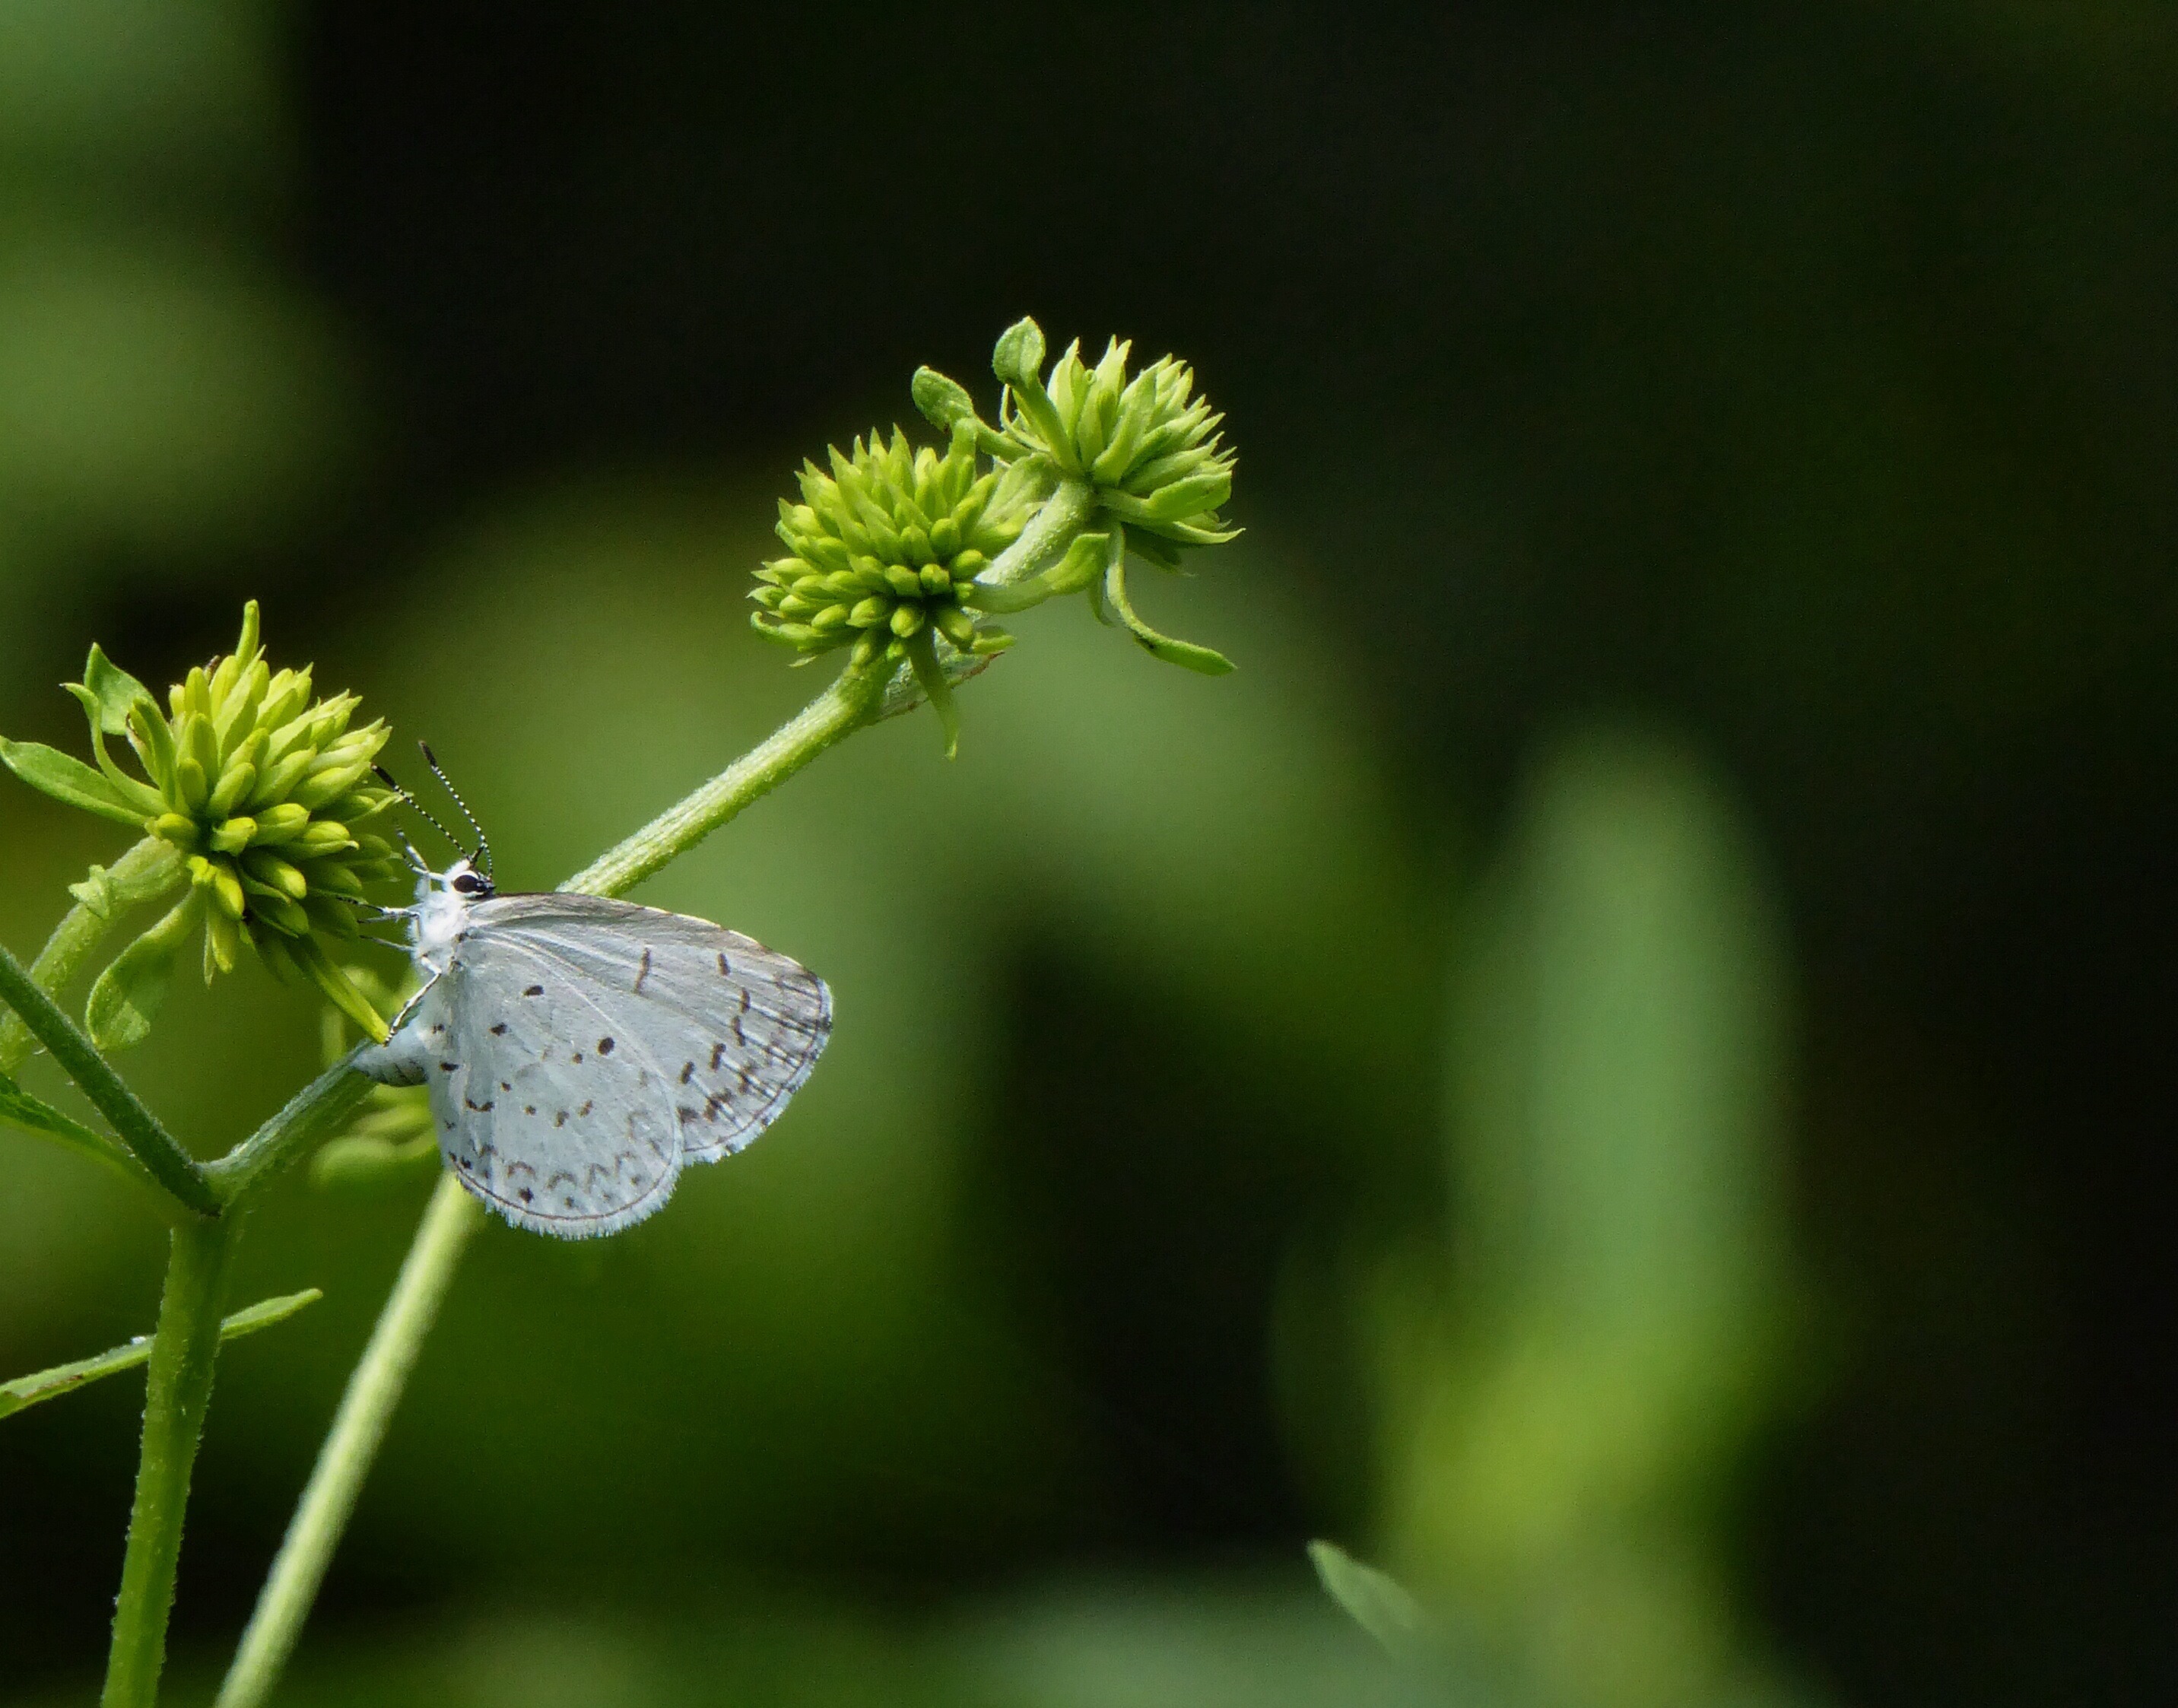
nature, grass, plant, photography, meadow, leaf, flower, green, insect, botany, moth, butterfly, garden, flora, fauna, invertebrate, clover, wildflower, close up, nectar, macro photography, flowering plant, plant stem, moths and butterflies, lycaenid